The Next Tycoon

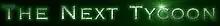

The Next Tycoon is a reality television series that was made in 2009 and originated in Atlanta, Georgia, by W. Cliff Oxford. As a televised business plan competition, the show features entrepreneurs who present their business plans in front of national business leaders to show what makes their business plan better than all the rest. Four finalists will then face a panel of media and business experts and a live audience. There is a group of judges and an alternate group called the School of Hard Knocks, which judges each contestant. The show is hosted by W. Cliff Oxford and Minoo Hosseini, while the judges and the School of Hard Knocks alternate per episode.